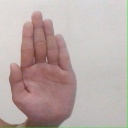
अक्षर: ध